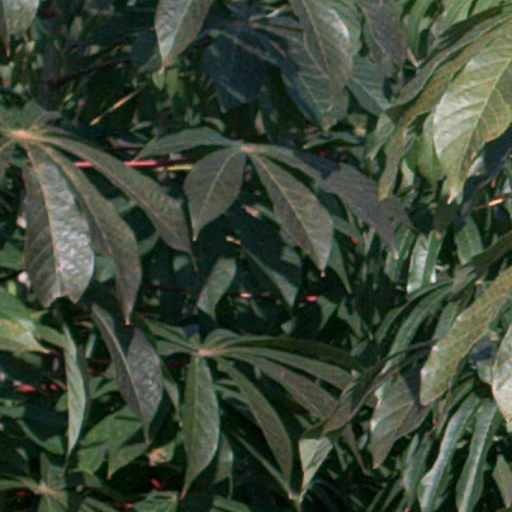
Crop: cassava